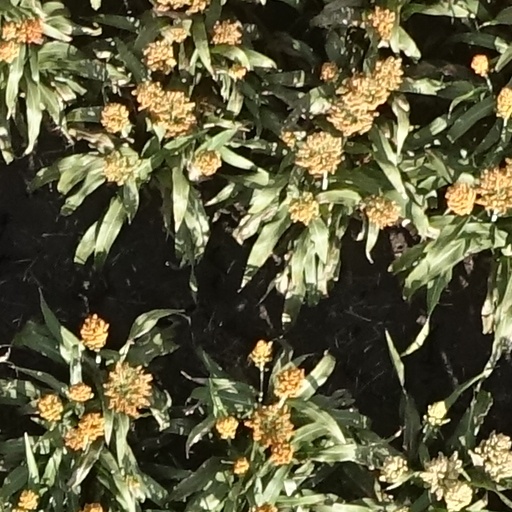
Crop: sorghum